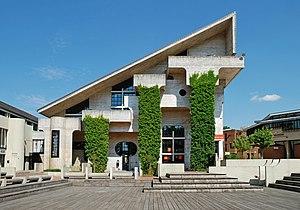
Belgique - Louvain-la-Neuve - Place des Sciences - Bibliothèque des Sciences (architecture brutaliste - architecte André Jacqmain - 1970-1975
Le Collège Érasme est un édifice situé à Louvain-la-Neuve, section de la ville belge d'Ottignies-Louvain-la-Neuve, en Brabant wallon.
L'architecture brutaliste apparaît en Belgique en 1960 et se développe tout au long des années 1960 et 1970, en parallèle avec l'architecture fonctionnaliste, dérivée comme elle du modernisme.
André Jacqmain, né le 15 janvier 1921 à Anderlecht et mort le 28 janvier 2014 à Uccle est un architecte belge, protagoniste important de l'architecture fonctionnaliste et brutaliste en Belgique dans les années 1960 et 1970, puis de l'architecture postmoderne dans les années 1980, 1990 et 2000 à travers l'Atelier d'Architecture de Genval qu'il a fondé en 1967.